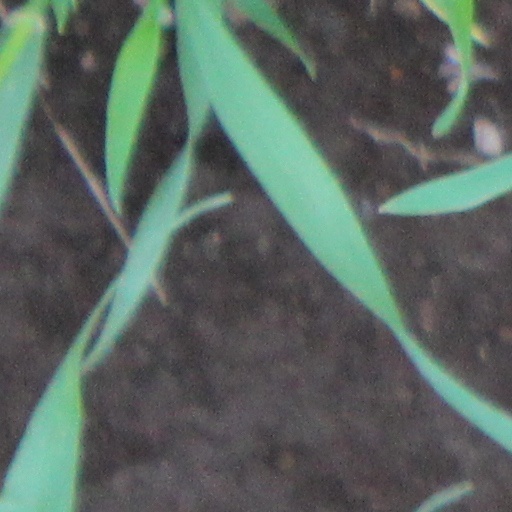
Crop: wheat